Sky position (RA, Dec in degrees): 181.474, 15.322
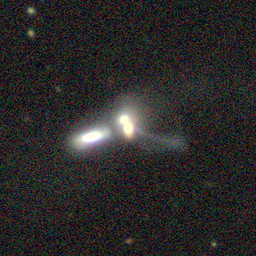
Galaxy morphology: Merging Galaxies